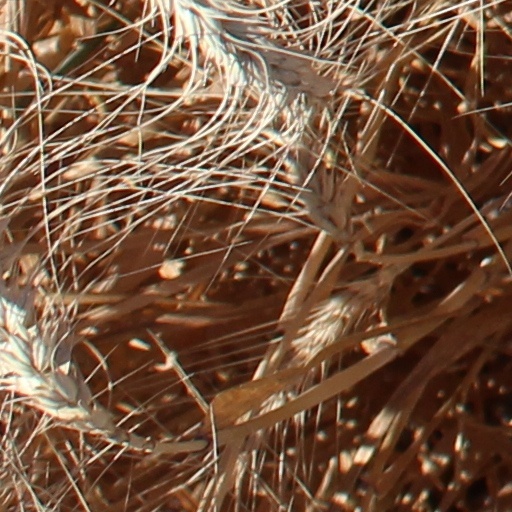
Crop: wheat